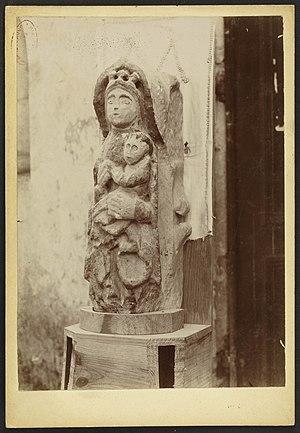
Eglise Notre-Dame de Marcenais